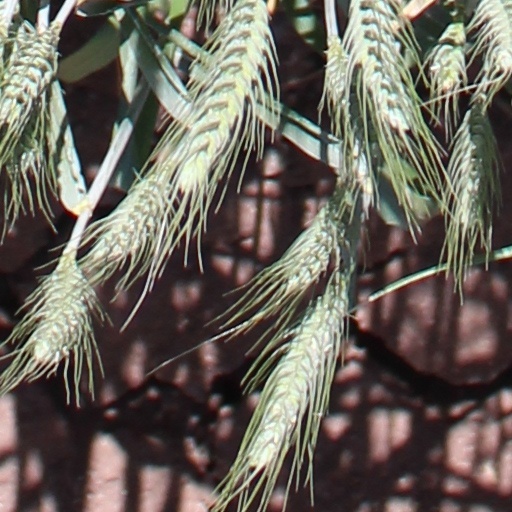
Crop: wheat